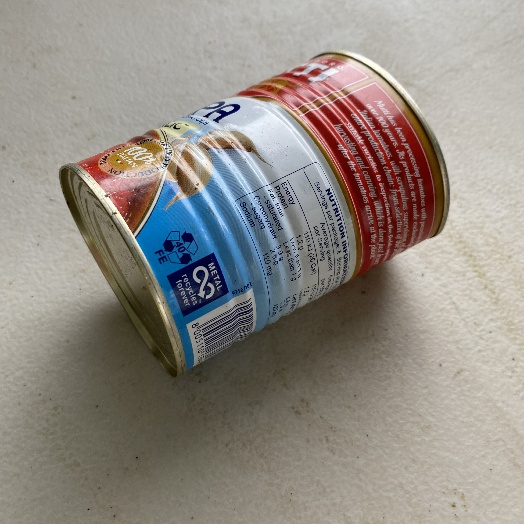
Label: Metal